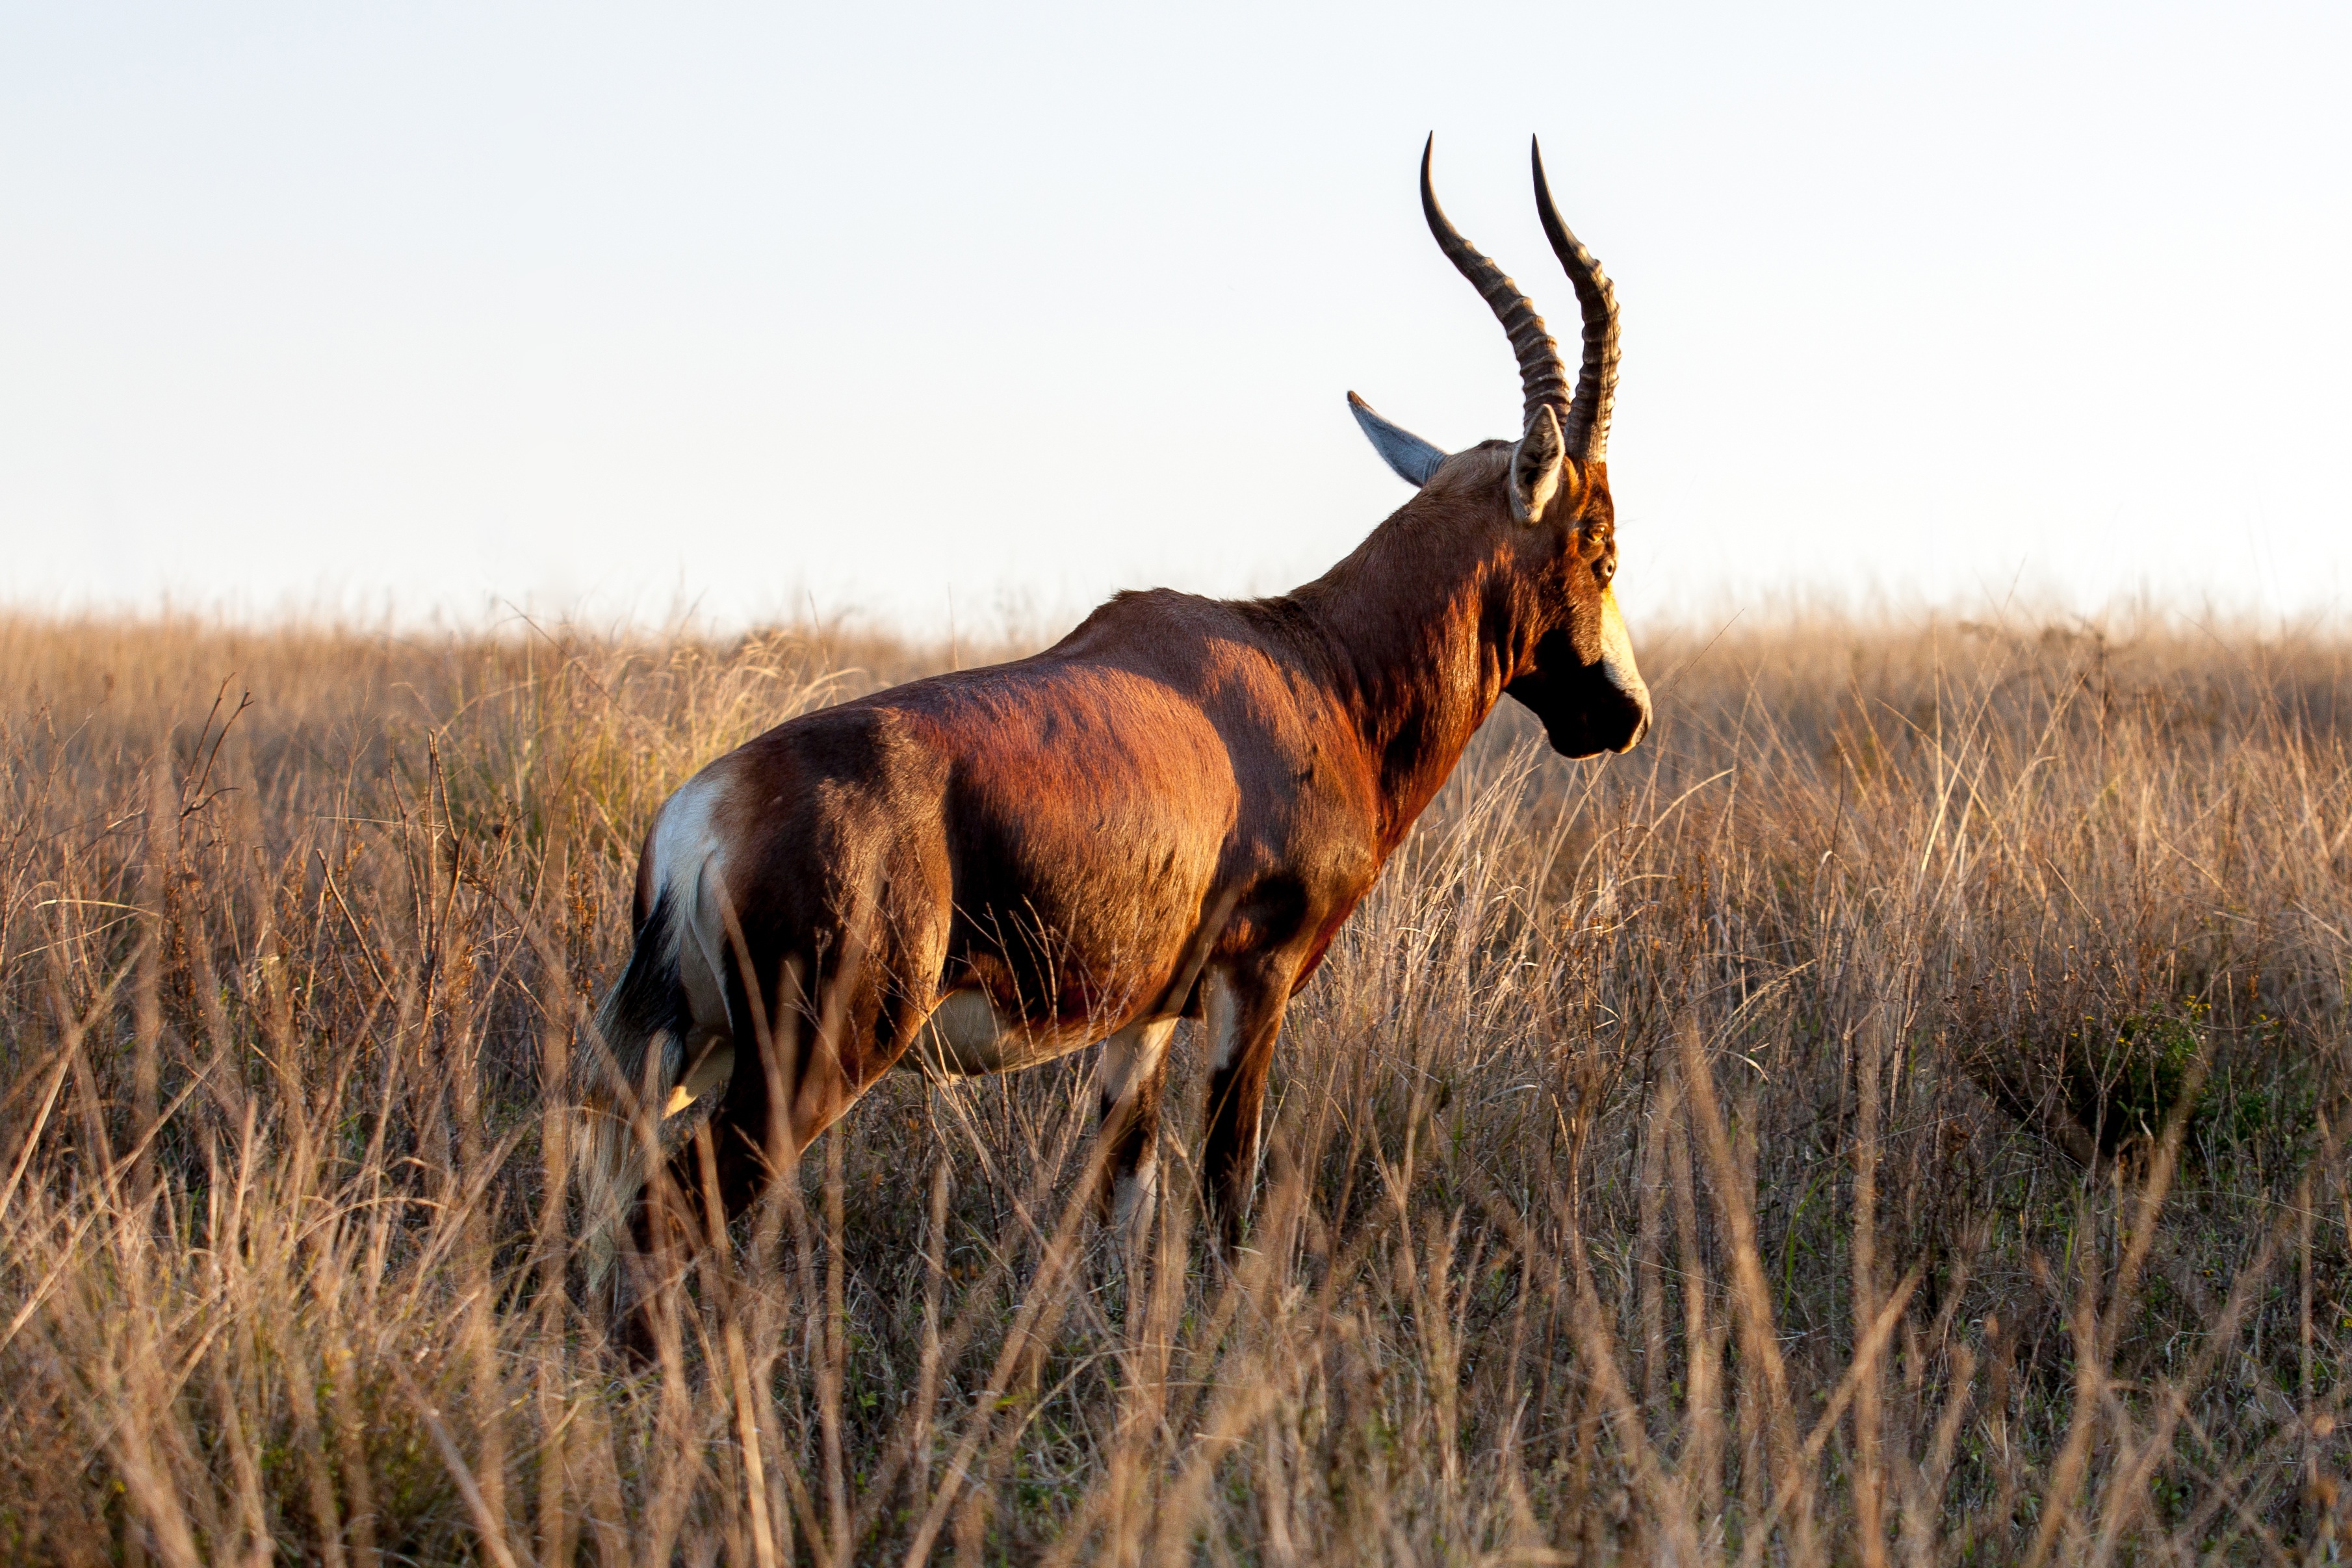
grass, prairie, animal, wildlife, horn, herd, grazing, mammal, fauna, savanna, plain, antelope, grassland, vertebrate, impala, african, safari, buck, elk, pronghorn, blesbok, mustang horse, hartebeest, blesbuck